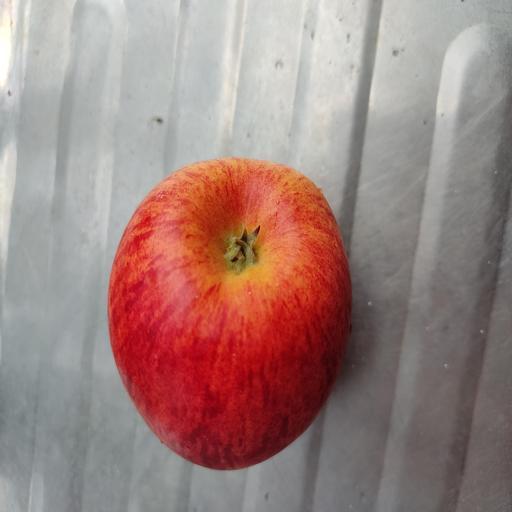
Crop type: Apple_Gala